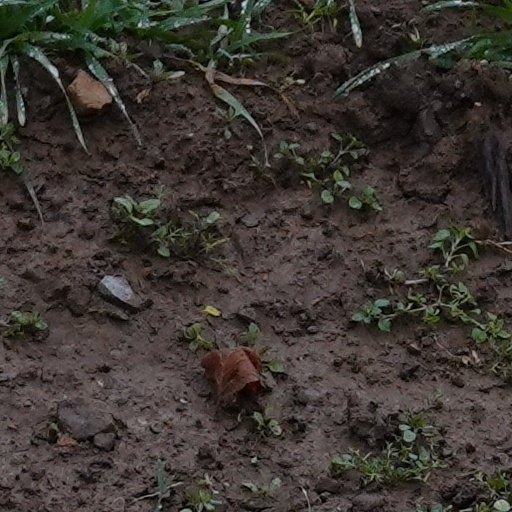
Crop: wheat